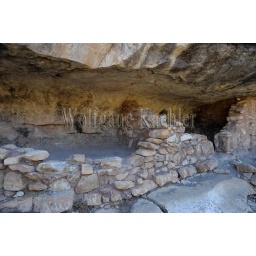
Usa, arizona, near flagstaff, walnut canyon national monument, canyon wall with sinagua dwellings from about 1100 ad